White-Overton-Callander House

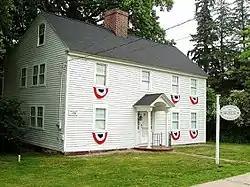

The White-Overton-Callander House is a historic house museum at 492 Main Street in Portland, Connecticut. Built in the 1710s, it is one of the community's oldest surviving buildings, built by Nathaniel White, one of the first proprietors of Middletown. Owned since 1997 by the local historical society, it is open for tours on some Sundays. It was listed on the National Register of Historic Places in 2013.